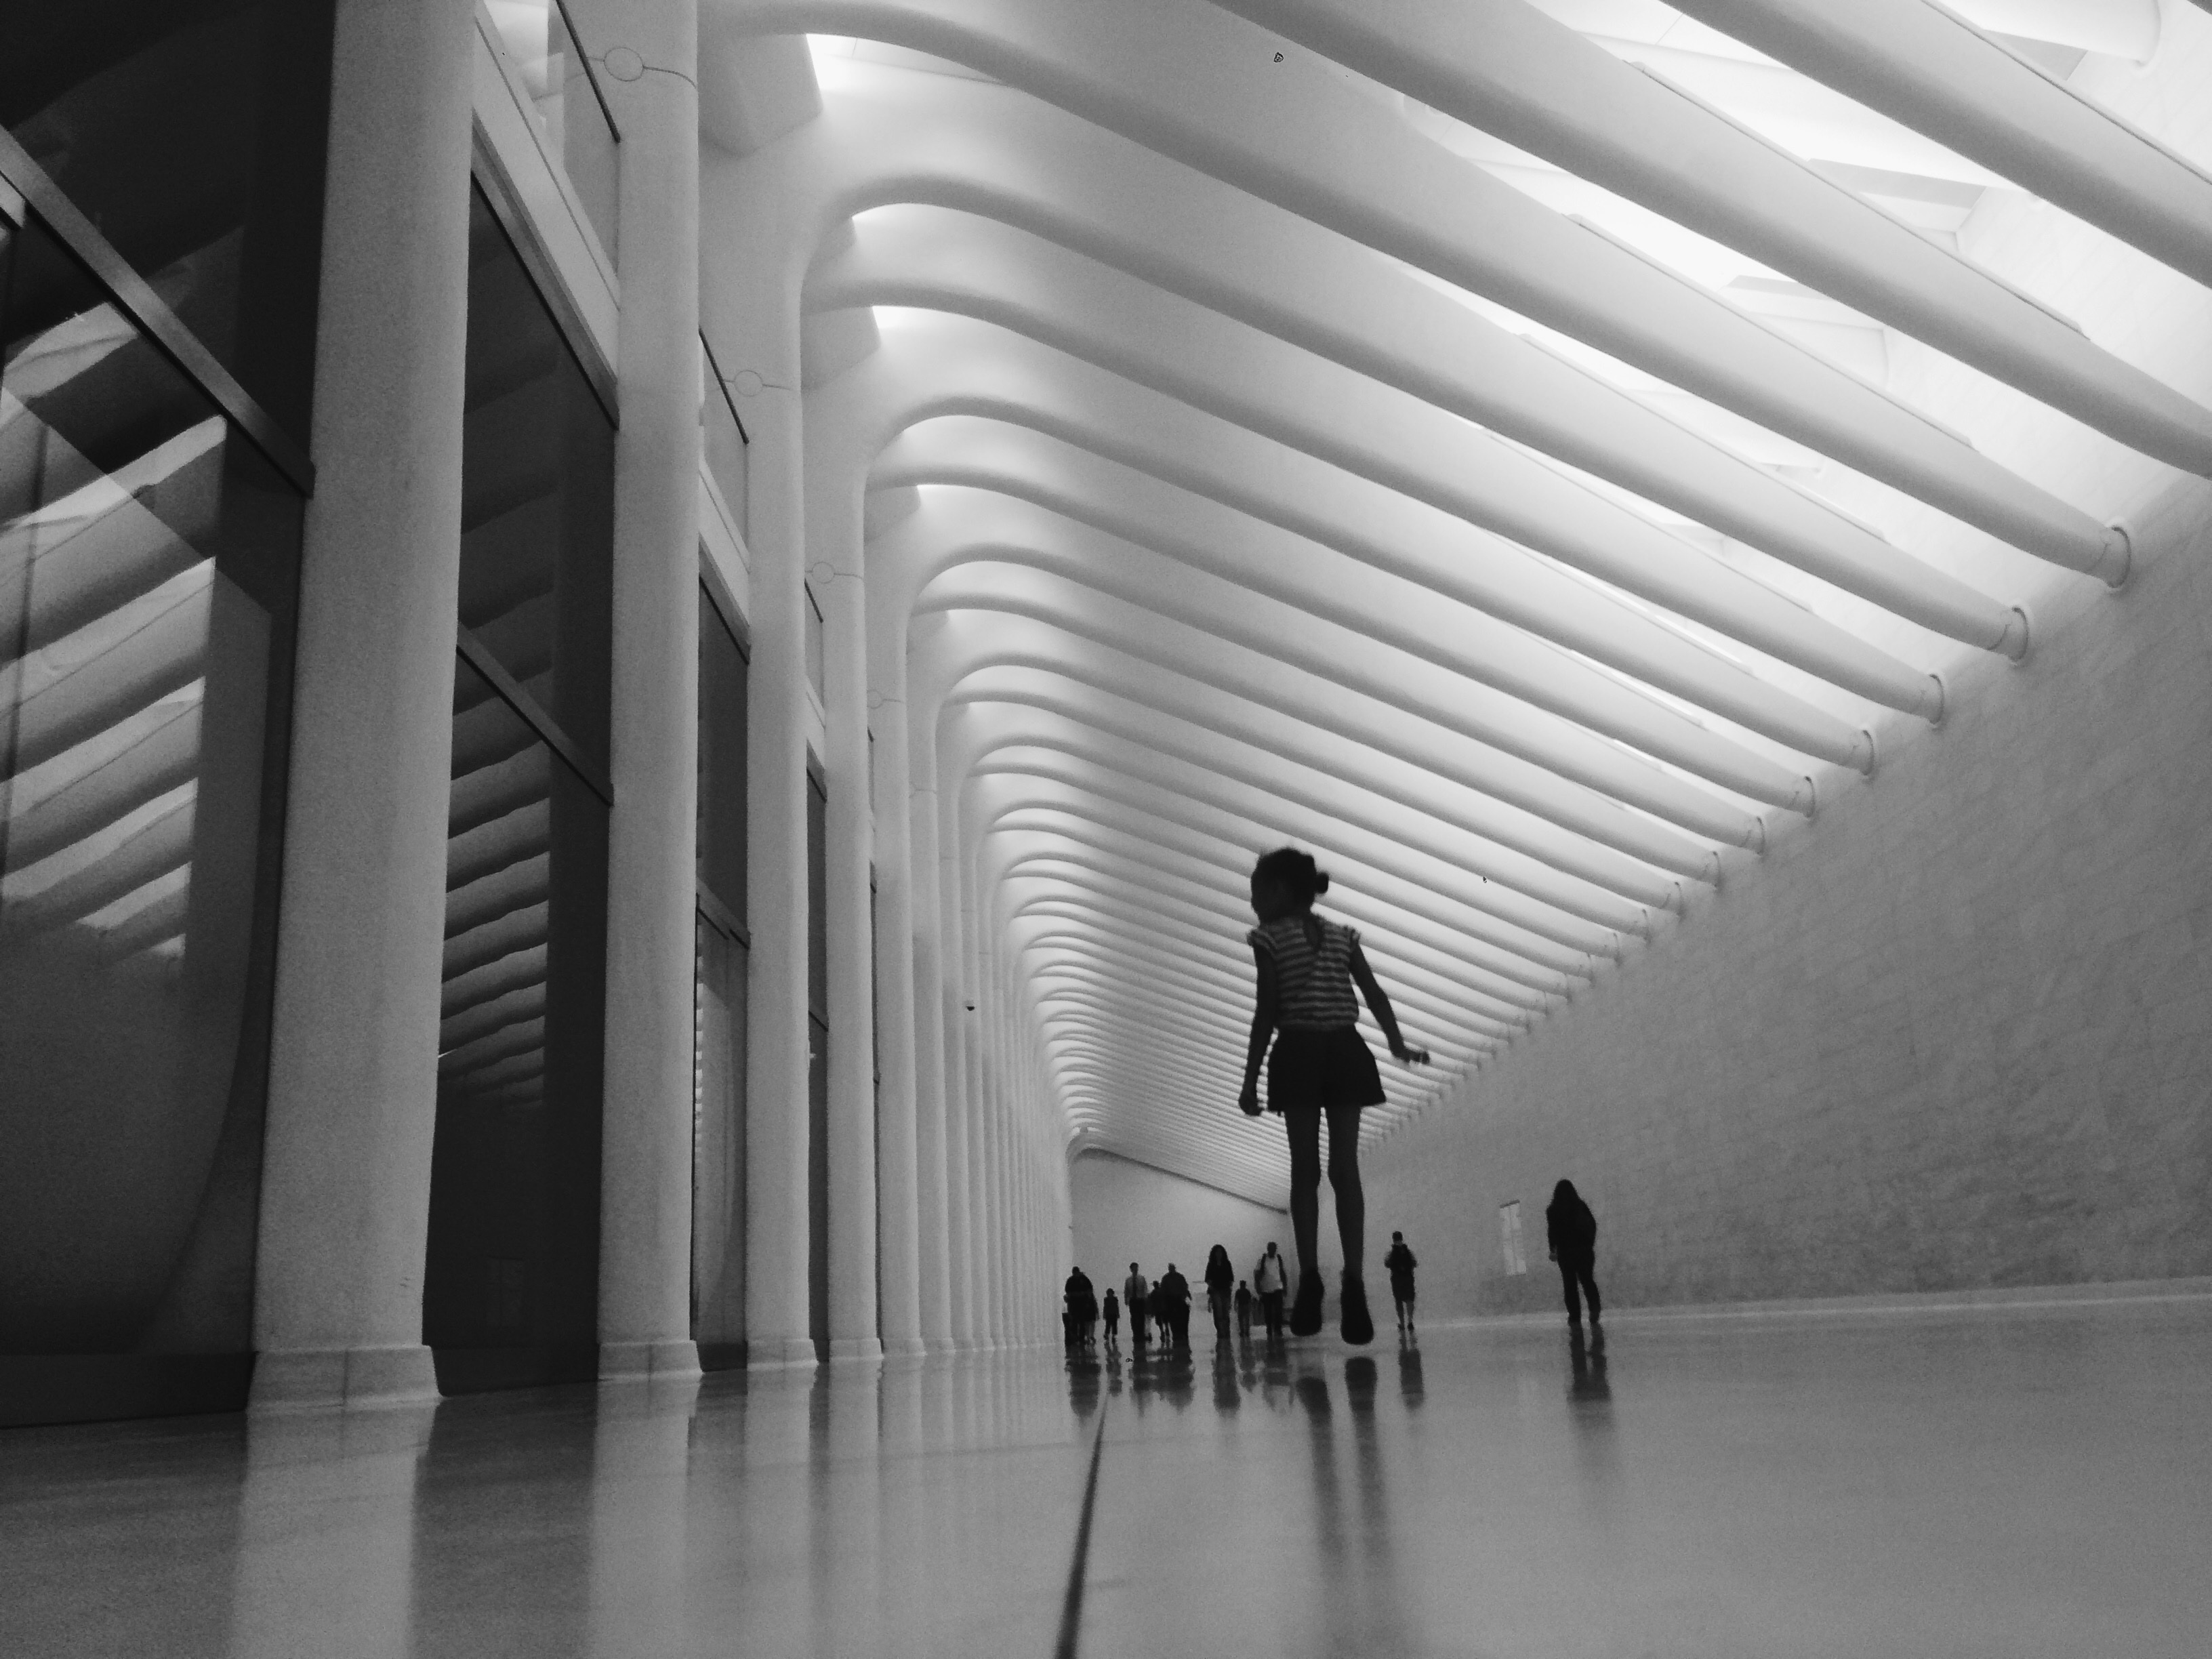
light, black and white, architecture, white, photography, line, black, monochrome, interior design, symmetry, photograph, snapshot, shape, monochrome photography, window covering